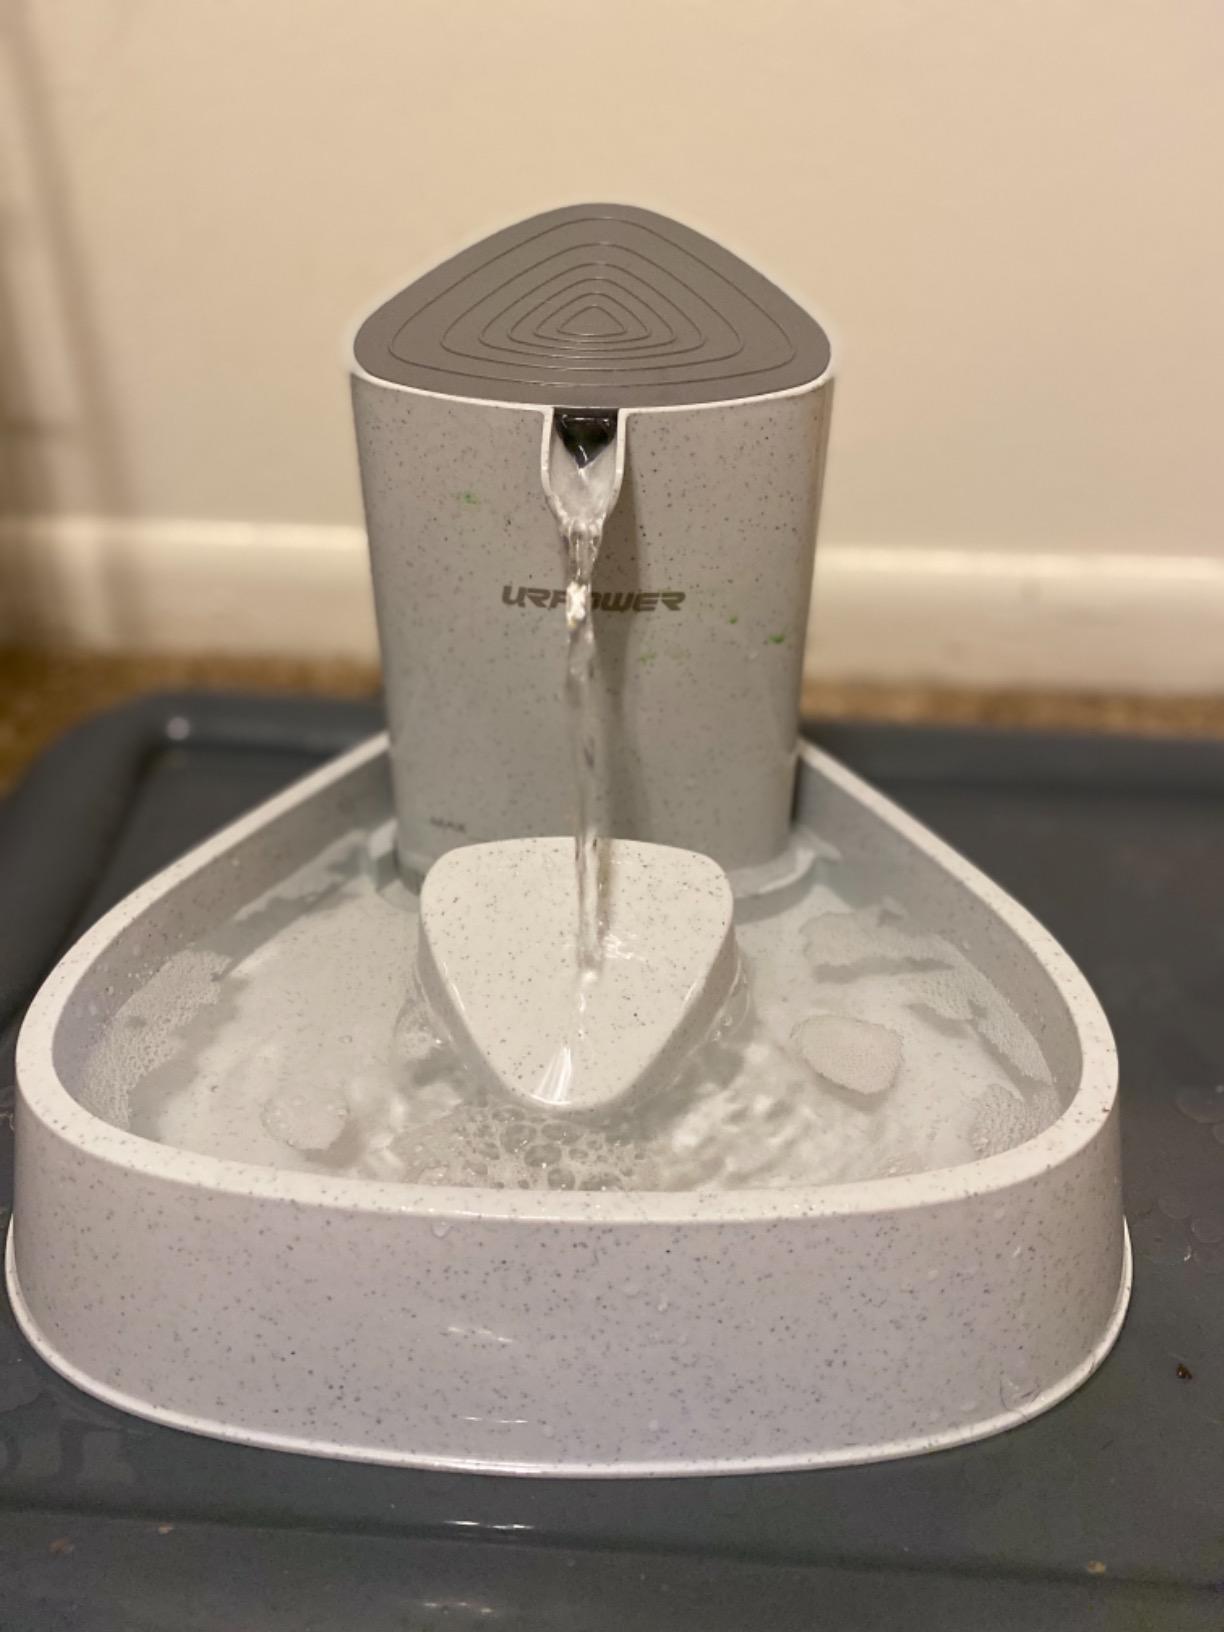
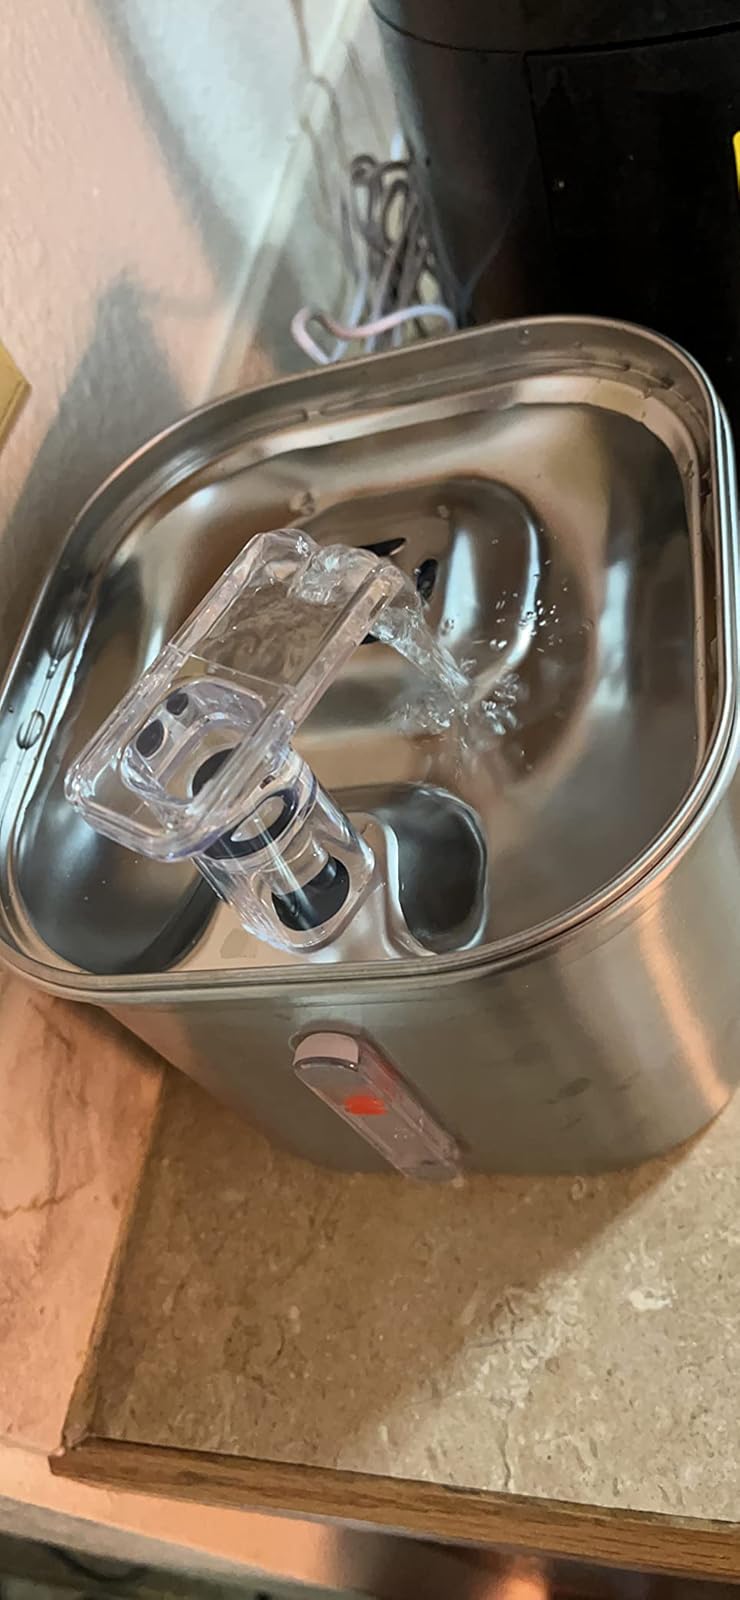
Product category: items_bowl
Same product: no